Isaac Cronström

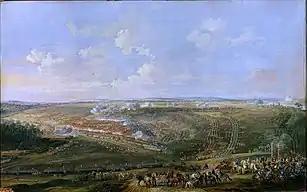
The Battle of Fontenoy, 1745.

He commanded all the Dutch infantry in 1744, the first year of Dutch participation in the War of the Austrian Succession, but soon asked to be relieved of his position due to disputes over the chosen strategy with the allied supreme commander, George Wade. Cronström was replaced by the Prince of Waldeck while George Wade was also soon relieved of command due to his unpopularity. Cronström however still commanded troops at the Battle of Fontenoy. After which he and Waldeck were unsatisfied with the performance of the Dutch army. Cronström wrote to the Dutch Grand Pensionary, Anthonie van der Heim that "You should not think, sir, that these troops are like those in the previous war." These conclusions led Waldeck and Cronström to improve the quality of the army significantly in a short amount of time. A year later in 1746 at the Battle of Rocoux, the Dutch infantry received much praise for its actions. In August 1747, Cronström became governor of 's-Hertogenbosch, but the vice-governor, General Samuel de Constant Rebecque (1676–1756), assumed command. In 1747, Cronström applied to be relieved of all his duties; he was 86 years old at the time. However, the Dutch government appealed to him to take command at the Siege of Bergen op Zoom. The fortress was taken by the French after more than two months. Cronström was held responsible for this, but was not convicted. He died at his castle on the Nemelaer estate at the age of 90.